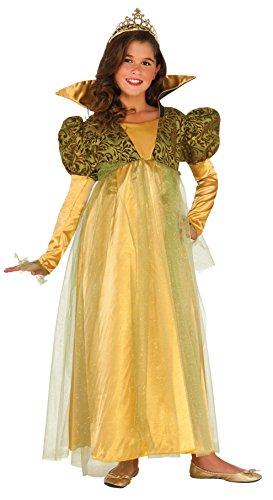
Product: Rubie's Costume Forest Queen Deluxe Child Costume, Large
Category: Toys & Games | Dress Up & Pretend Play | Costumes
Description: Forest Queen deluxe costume with dress and headband.
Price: $10.61
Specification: ProductDimensions:10x12x2inches|ItemWeight:1.1pounds|ShippingWeight:1.1pounds(Viewshippingratesandpolicies)|DomesticShipping:ItemcanbeshippedwithinU.S.|InternationalShipping:ThisitemcanbeshippedtoselectcountriesoutsideoftheU.S.LearnMore|ASIN:B01B8XIWI4|Itemmodelnumber:620870_L|Manufacturerrecommendedage:8-10years